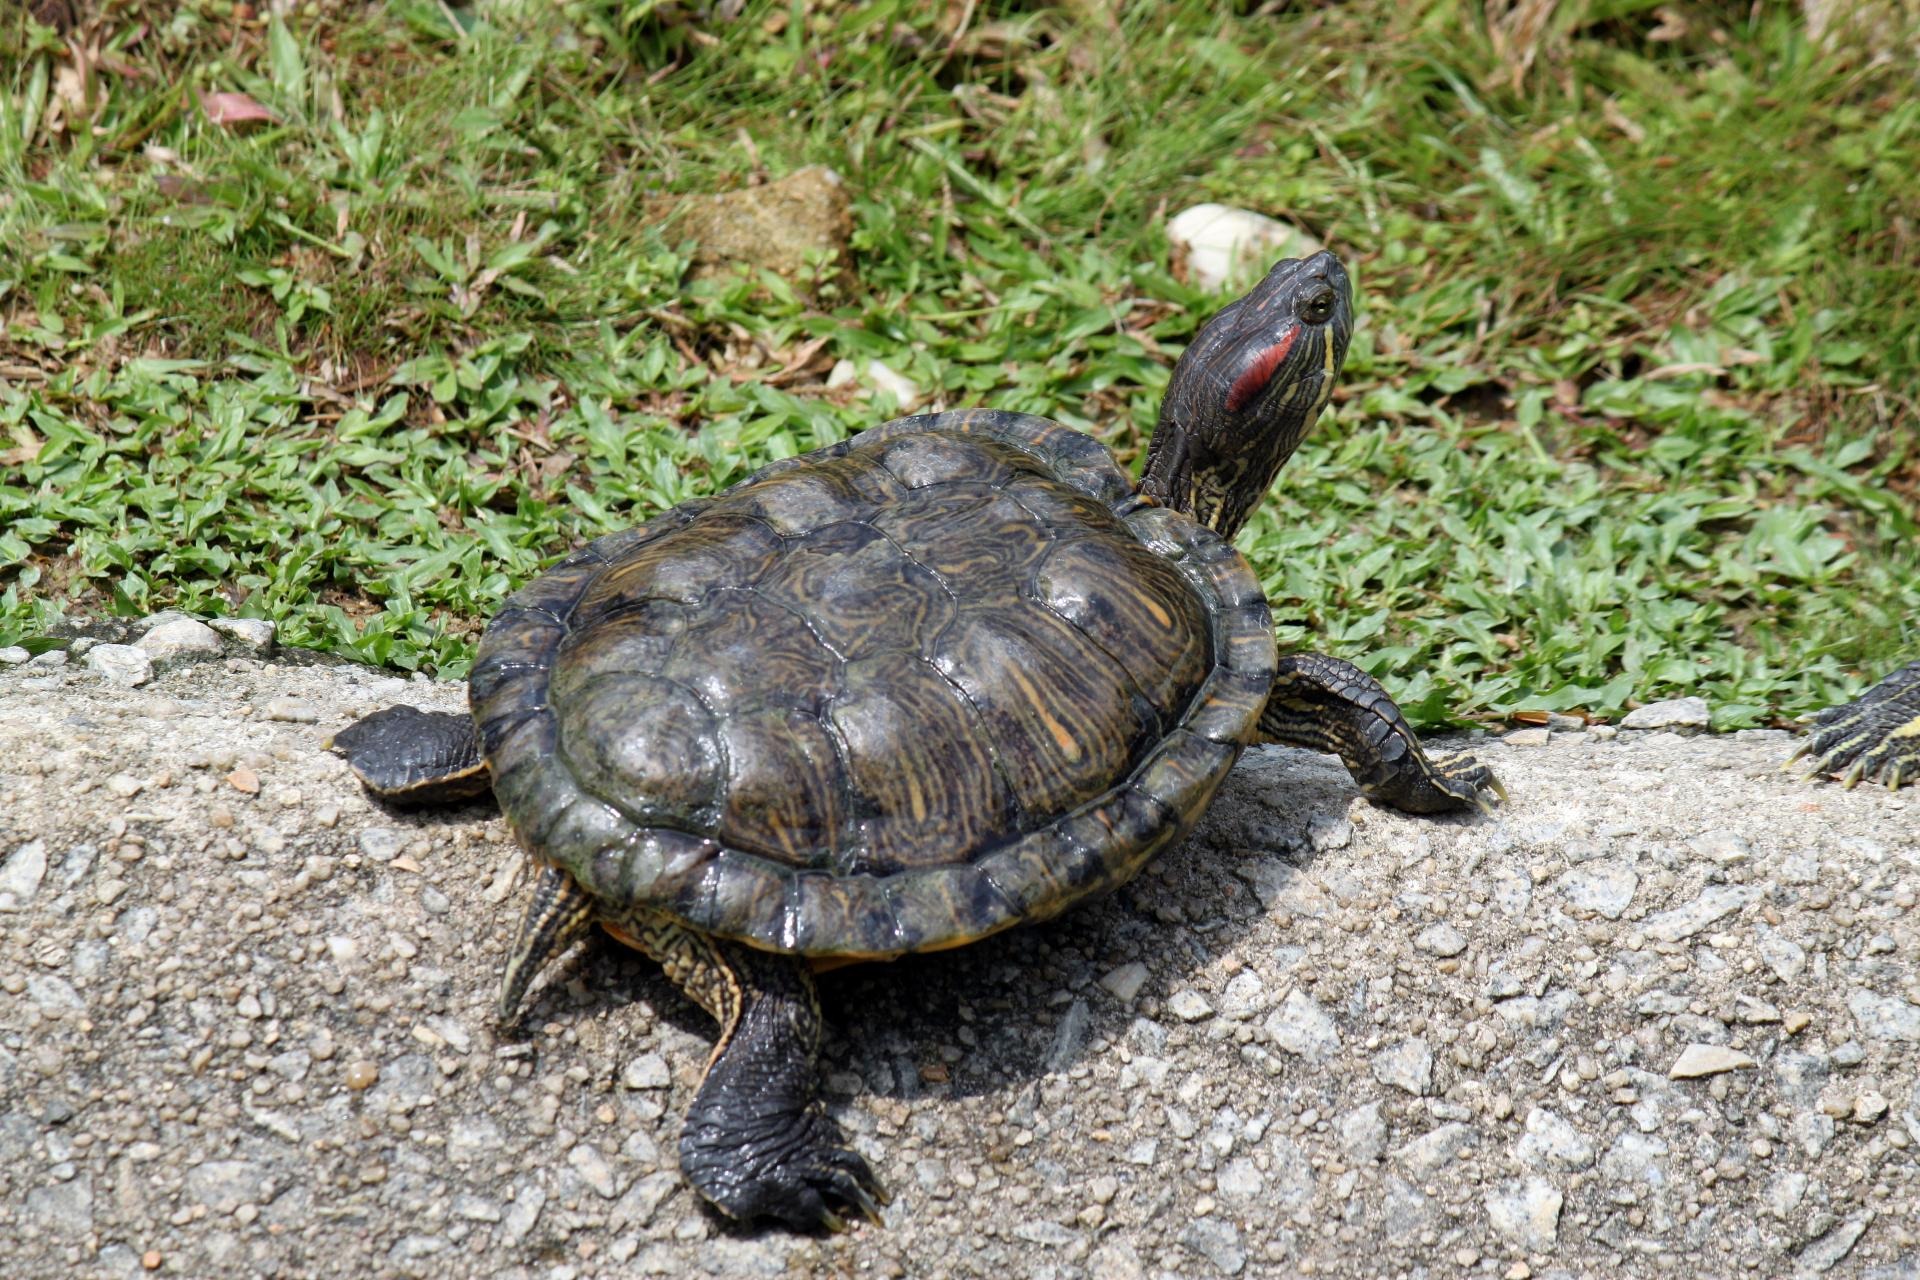
water, nature, rock, wilderness, sunlight, animal, wildlife, wild, environment, mammal, turtle, reptile, fauna, outdoors, zoology, tortoise, vertebrate, box turtle, species, loggerhead, common snapping turtle, emydidae, chelydridae, tortoise rock